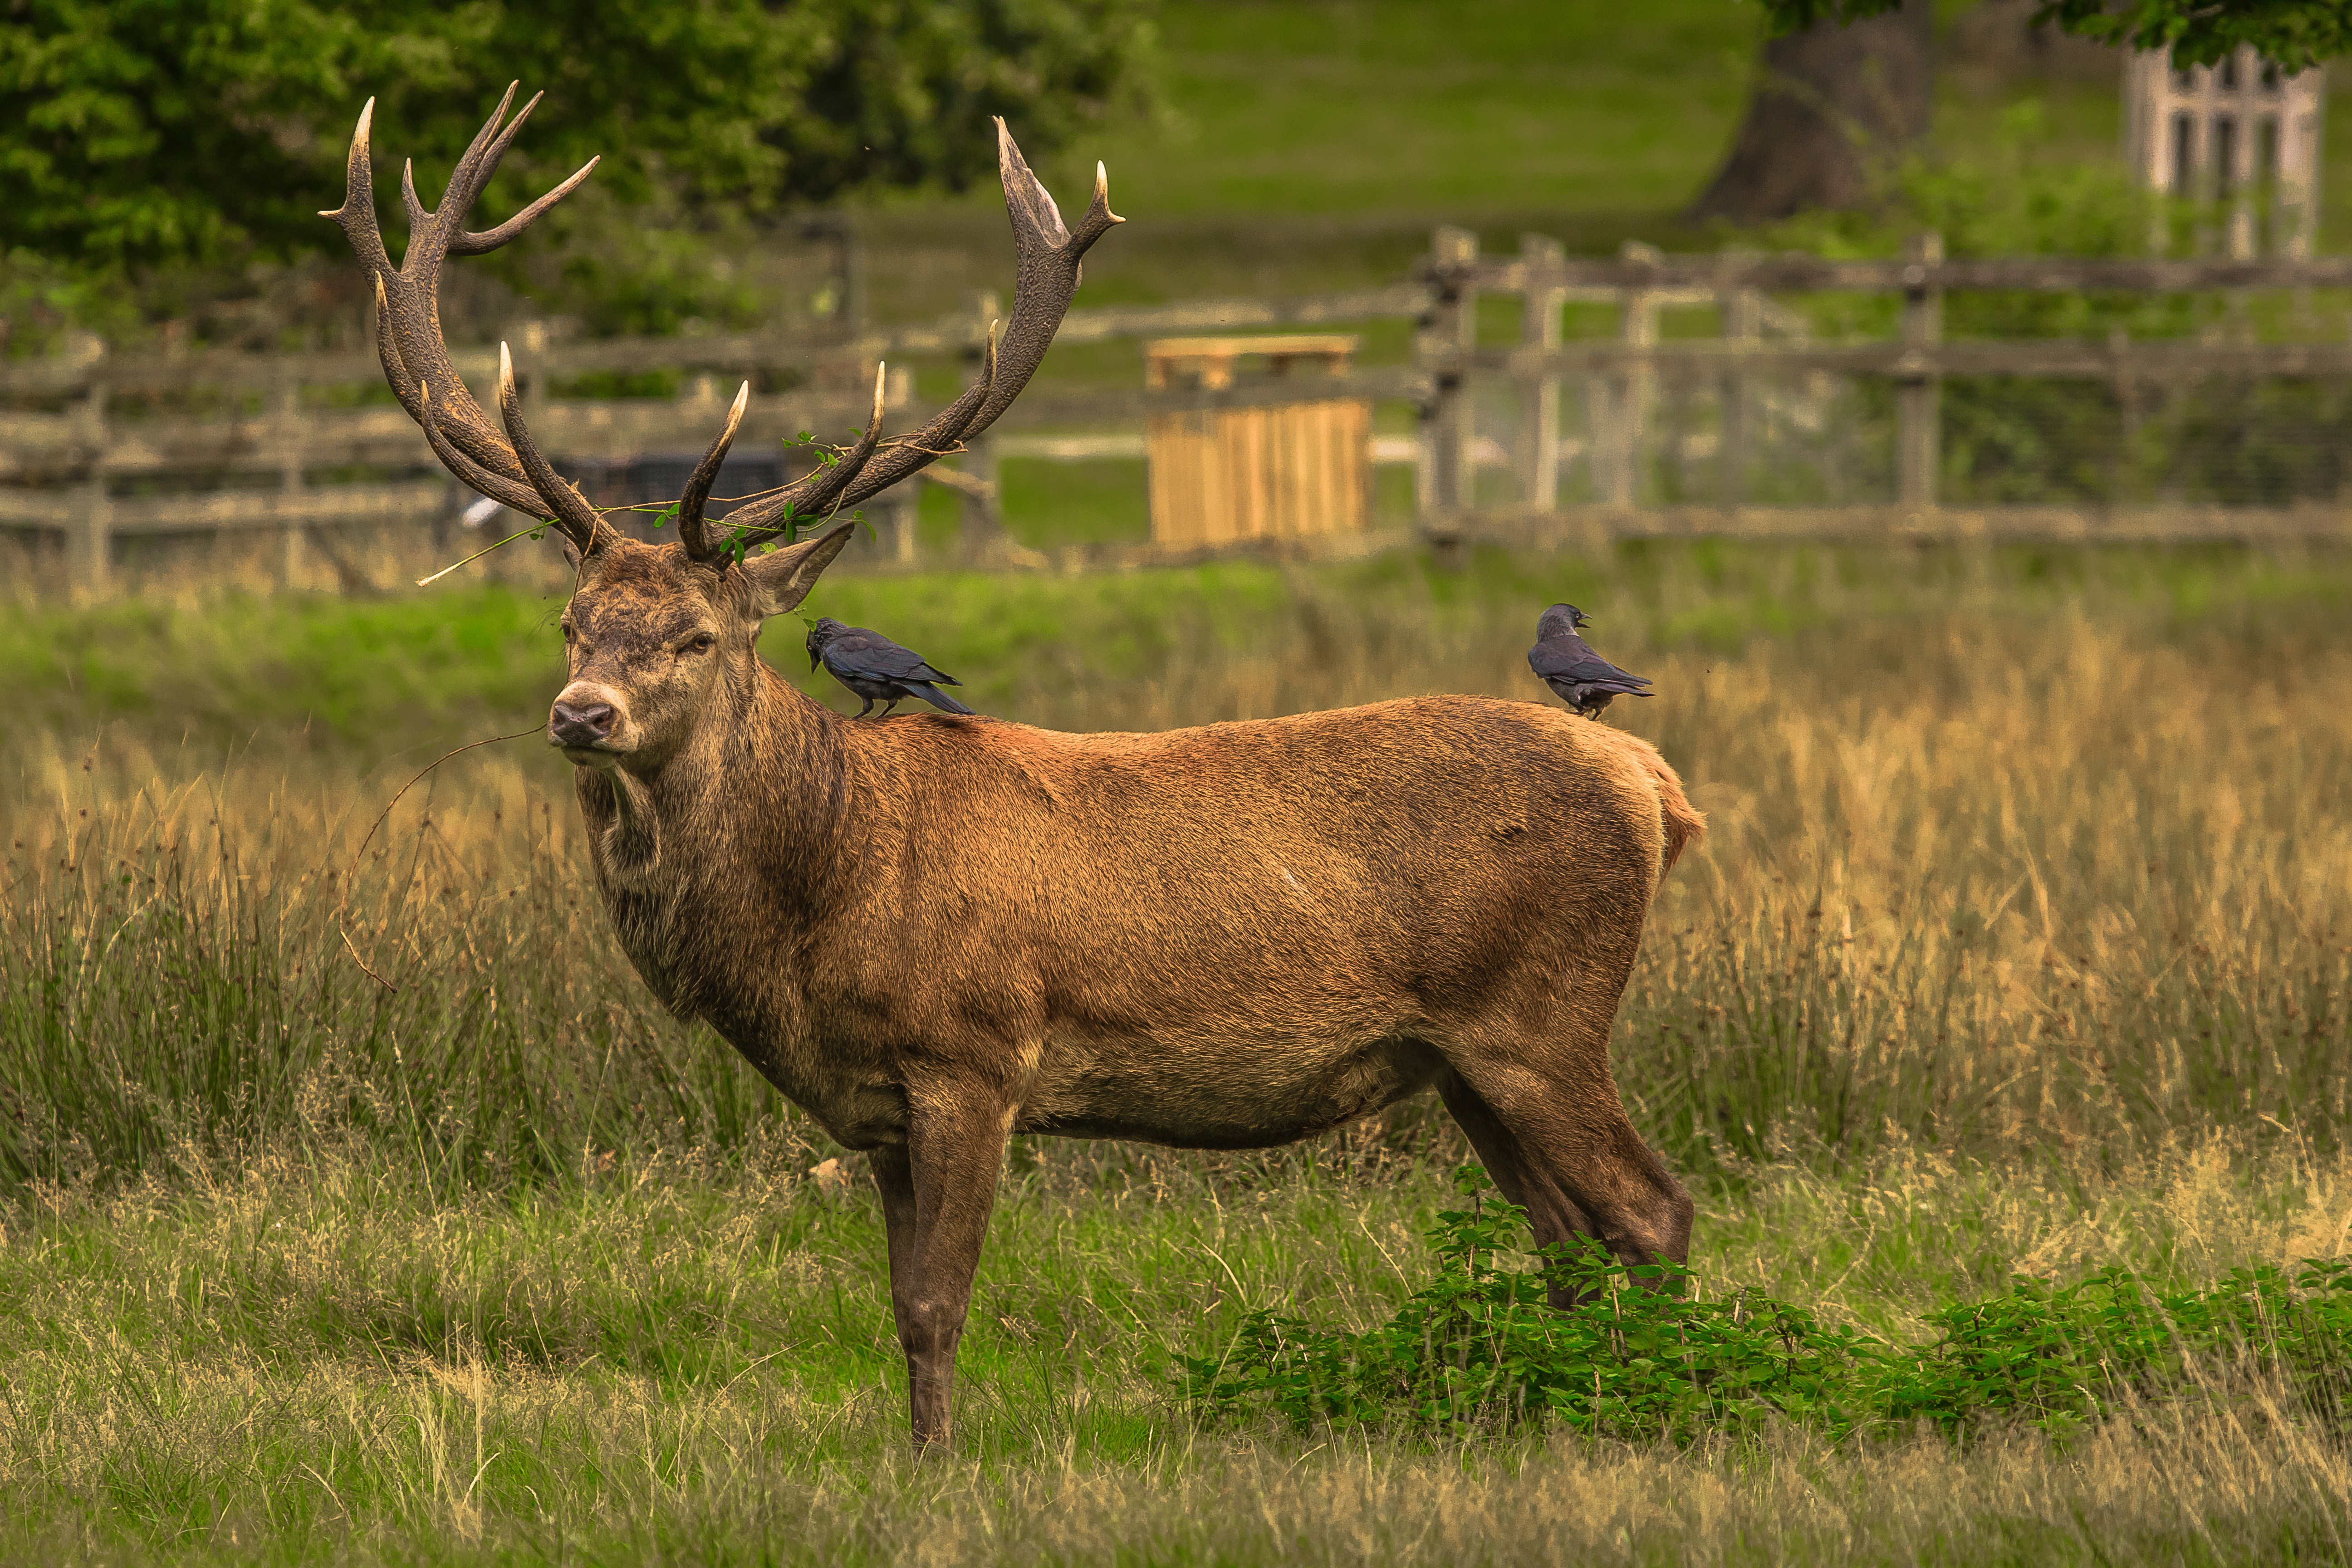
prairie, animal, wildlife, deer, horn, mammal, fauna, bull, vertebrate, richmond, elk, white tailed deer, cattle like mammal